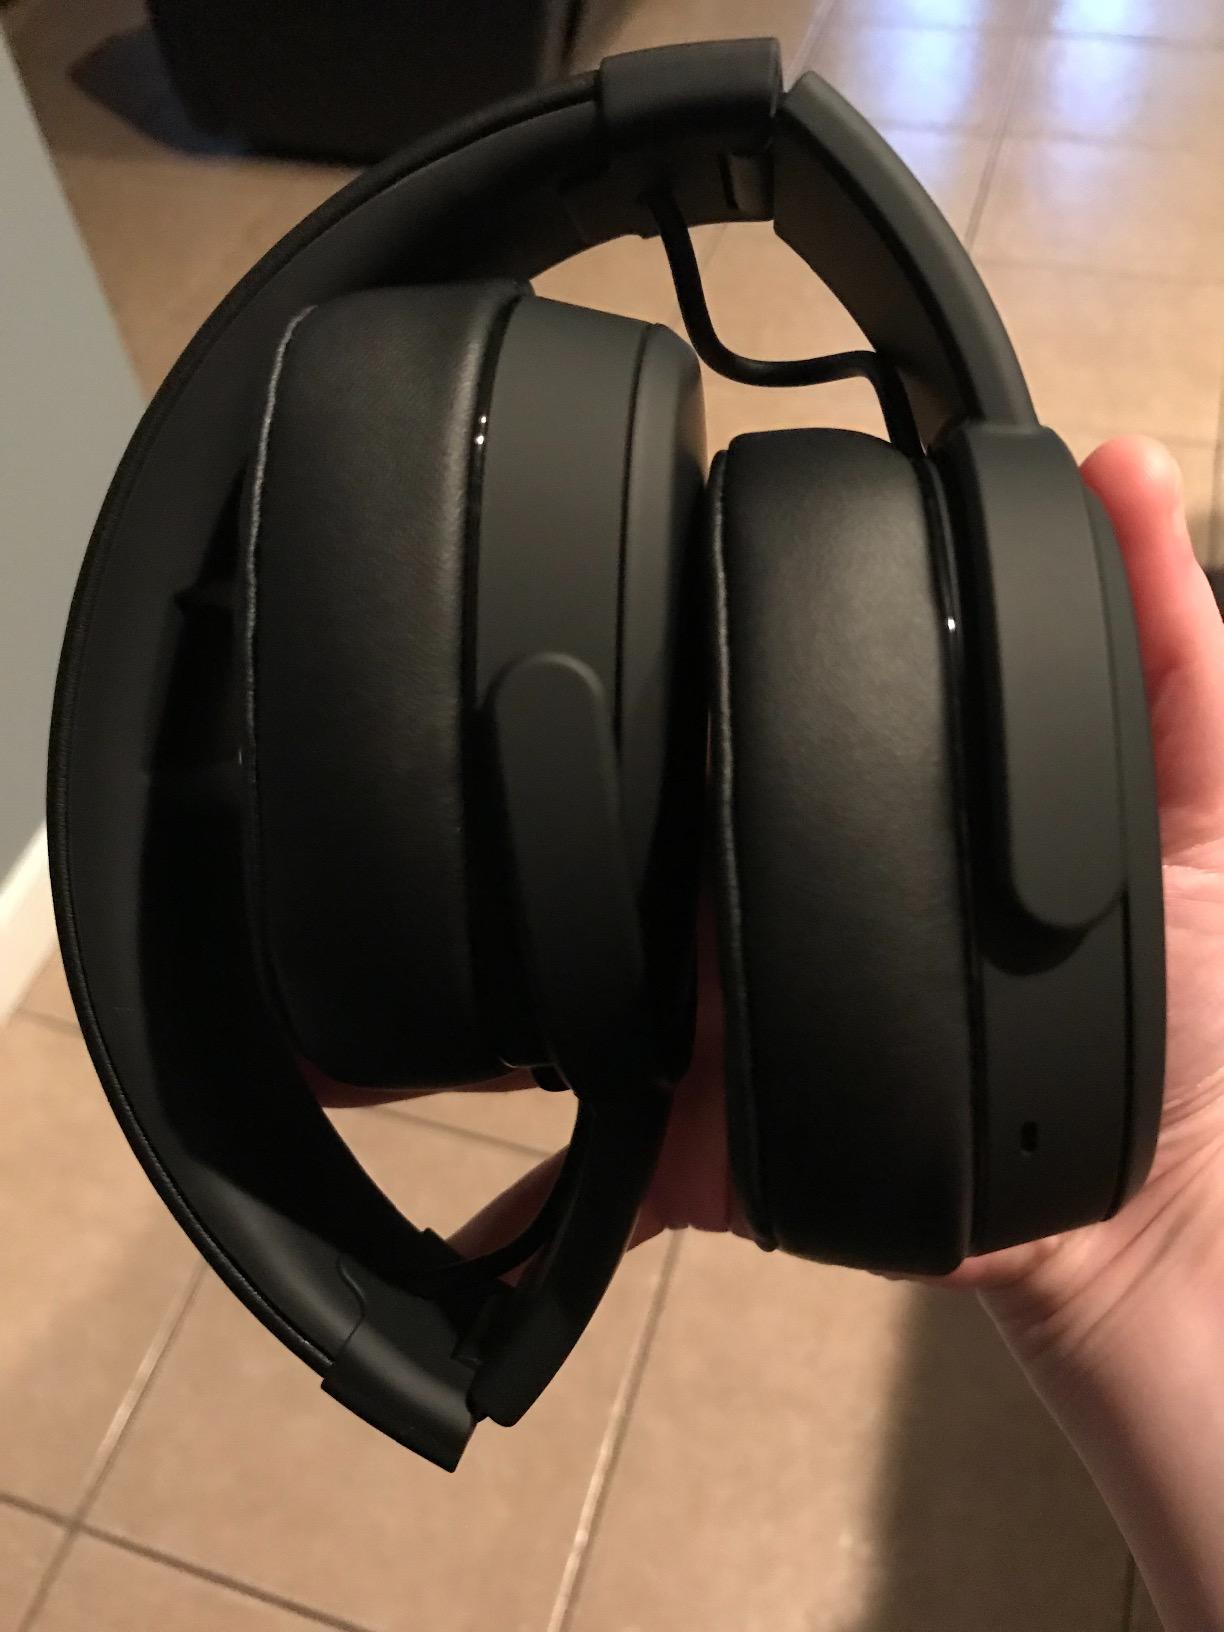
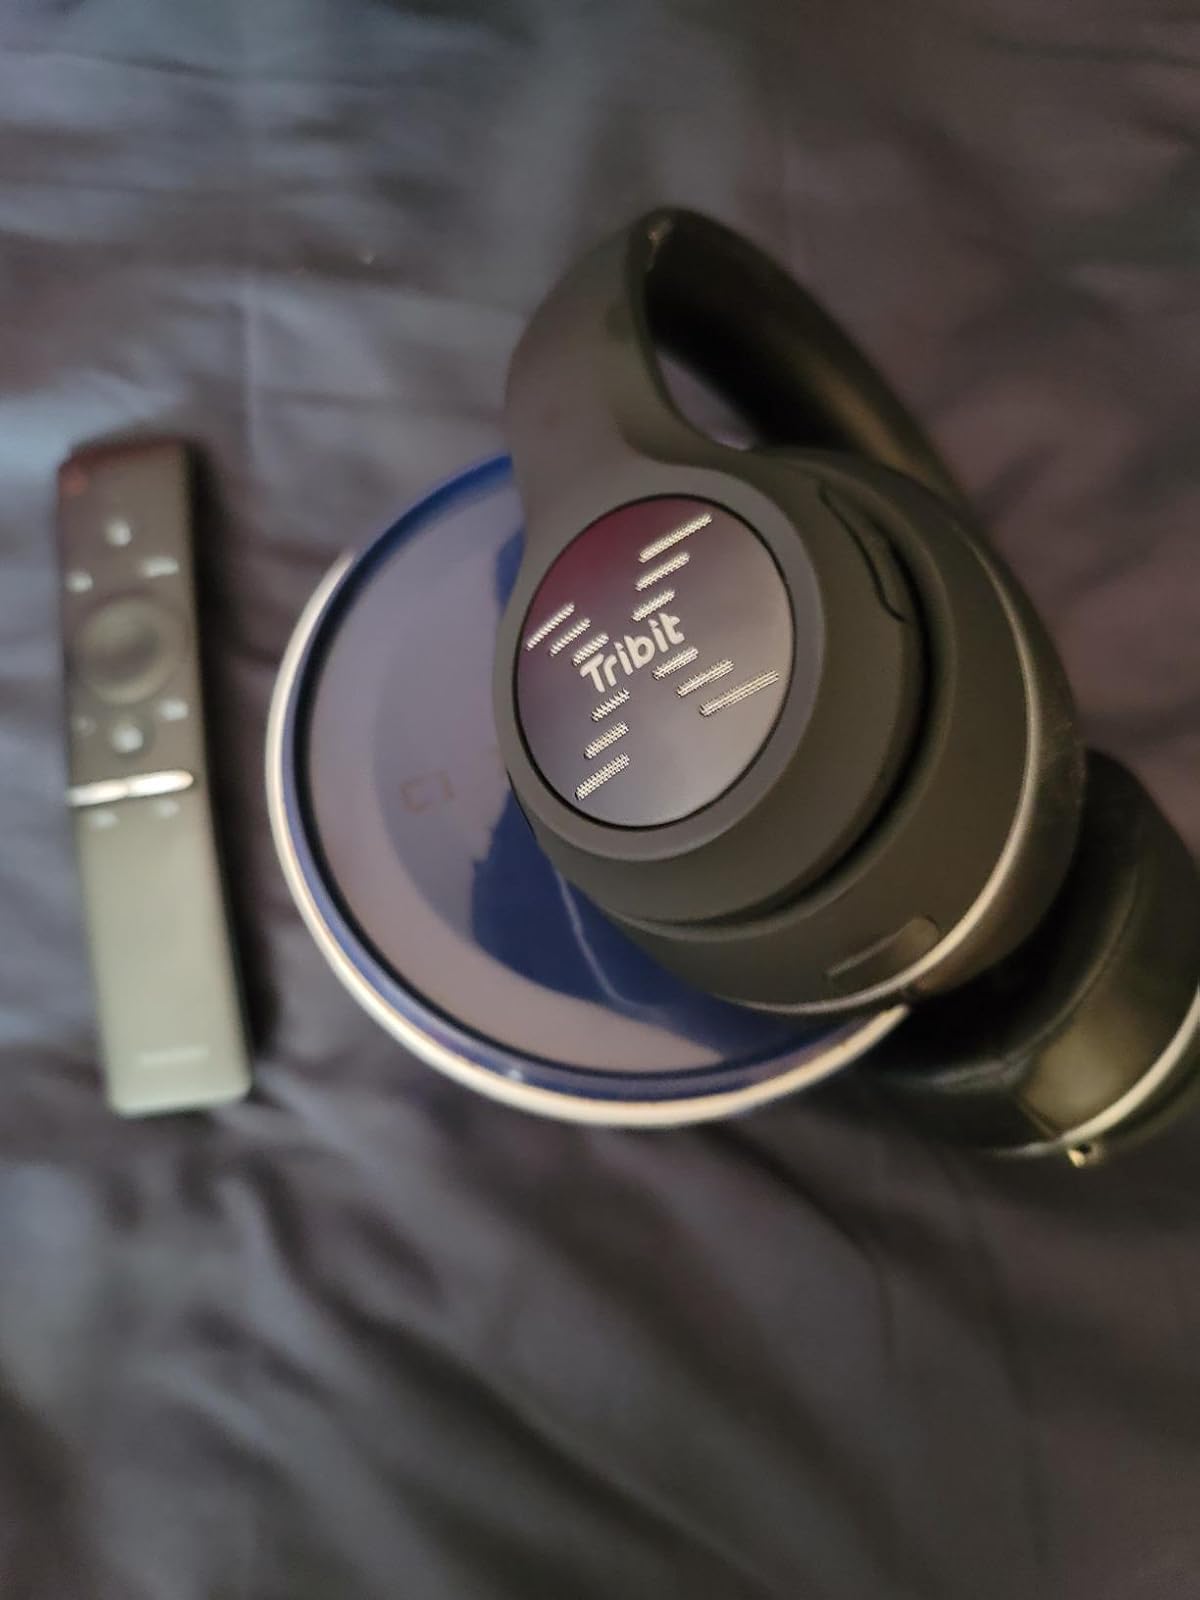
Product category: headphones
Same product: no